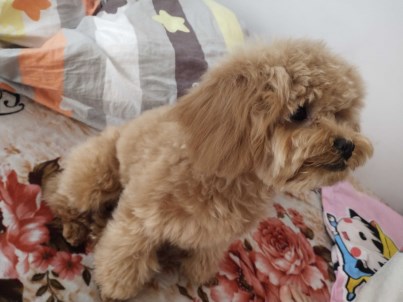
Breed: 7449-n000128-teddy